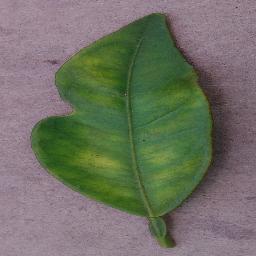
Label: Orange___Haunglongbing_(Citrus_greening)